Lucknow

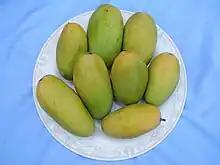
Lucknow is known for its Dasheri mangoes, which are exported to many countries.

Lucknow was one of the major centres of the Indian Rebellion of 1857 and actively participated in India's independence movement, emerging as a strategically important North Indian city. During the Rebellion, the majority of the East India Company's troops were recruited from both the people and nobility of Awadh. The rebels seized control of the state, and it took the British 18 months to reconquer the region. During that period, the garrison based at the Residency in Lucknow was besieged by rebel forces during the Siege of Lucknow. The siege was relieved first by forces under the command of Sir Henry Havelock and Sir James Outram, followed by a stronger force under Sir Colin Campbell. Today, the ruins of the Residency and the "Shaheed Smarak" offer an insight into Lucknow's role in the events of 1857.